Colombia national football team

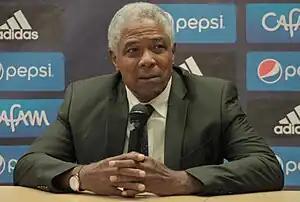
Francisco Maturana is Colombia's most renowned domestic manager, who guided Colombia to two World Cup qualifications in 1990 and 1994, and led them to their first Copa América title in 2001.

Placed in Group C in the 1987 Copa América with Bolivia and Paraguay, Colombia advanced from the group to meet Chile in the semi-finals, with the former scoring a 103rd-minute Bernardo Redín penalty. However, Chile would ultimately score two goals to eliminate Colombia. South America was allocated three-and-a-half berths for the 1990 World Cup. Argentina qualified for the tournament in Italy as 1986 winners, and the nine remaining teams were split into three groups with the two automatic qualifying berths going to the two best group winners. The group winner with the worst record would advance to the CONMEBOL–OFC play-off; Colombia faced the Oceania World Cup qualifying winners, who were Israel, after they finished ahead of Australia and New Zealand. Colombia qualified for their first FIFA World Cup since 1962 after winning 1–0 over two legs.